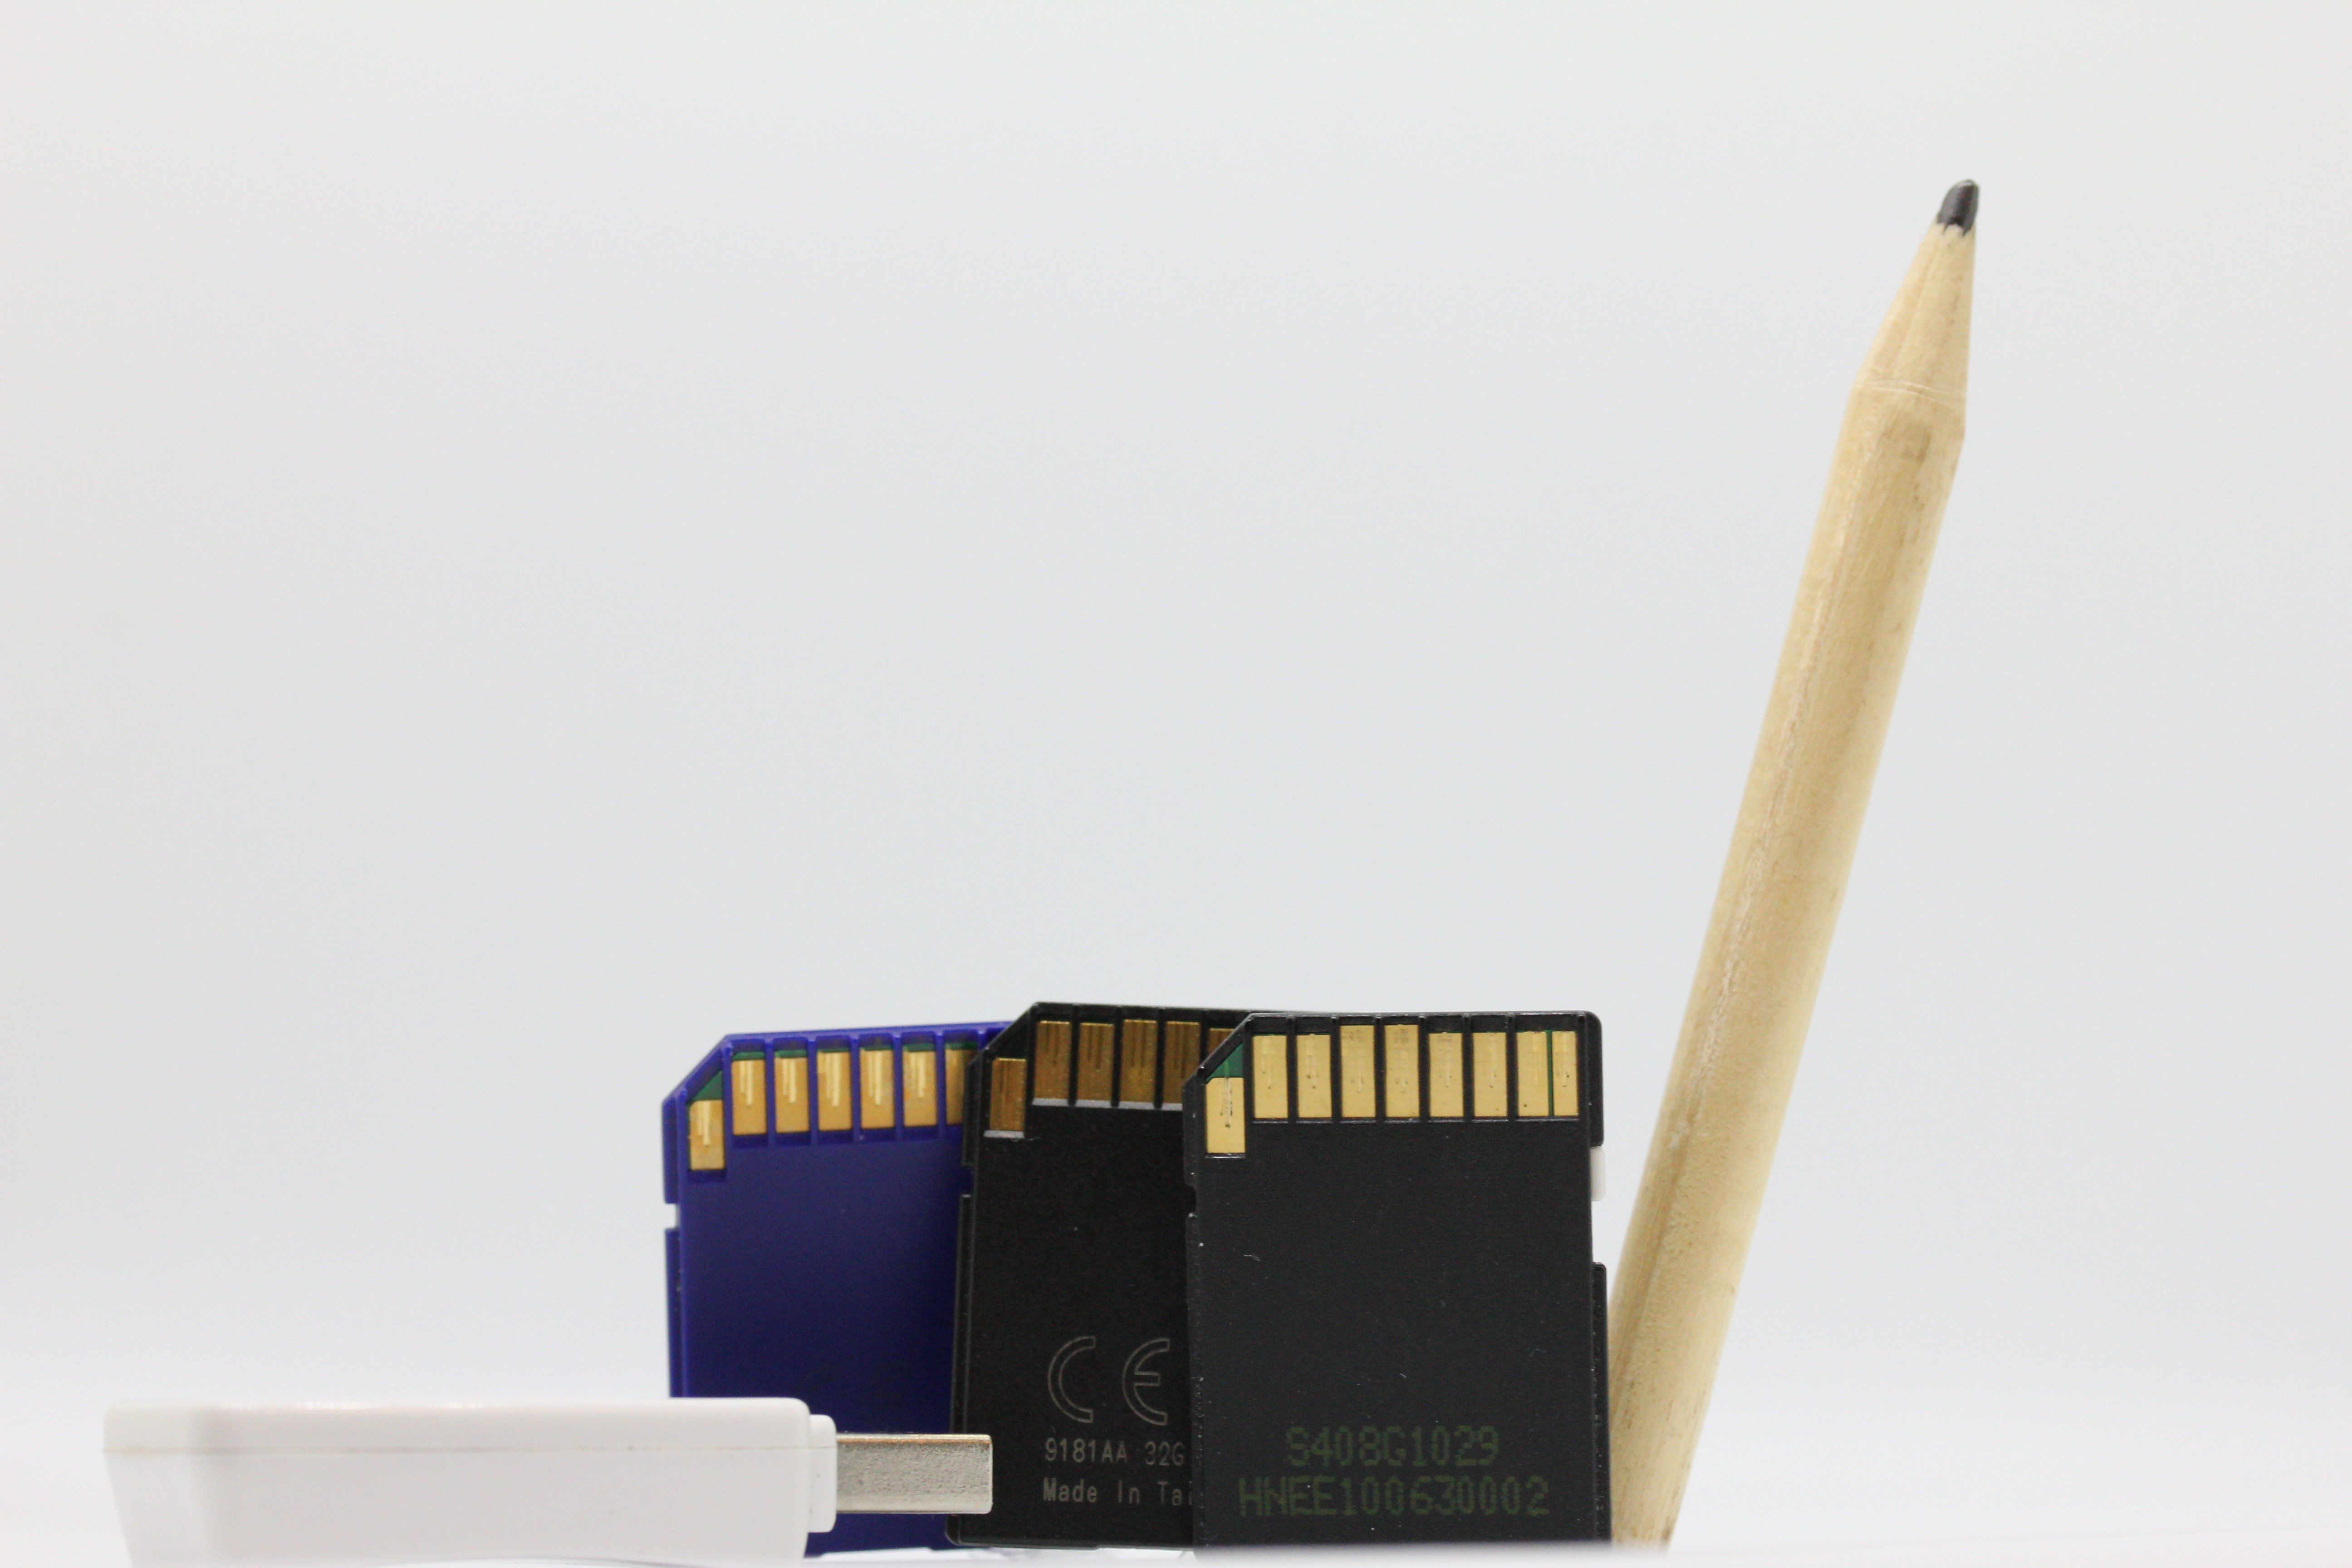
computer, pencil, technology, material, device, storage, product, accessories, digital, media, match, stationery, usb, stick, data, portable, office supplies, sd, memory card, removable, flash drive